Leszek Rajski

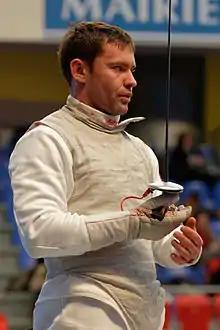
Rajski at the 2014 Paris World Cup

Leszek Rajski (born 25 November 1983) is a Polish foil fencer, team silver medallist in the 2013 European Fencing Championships.